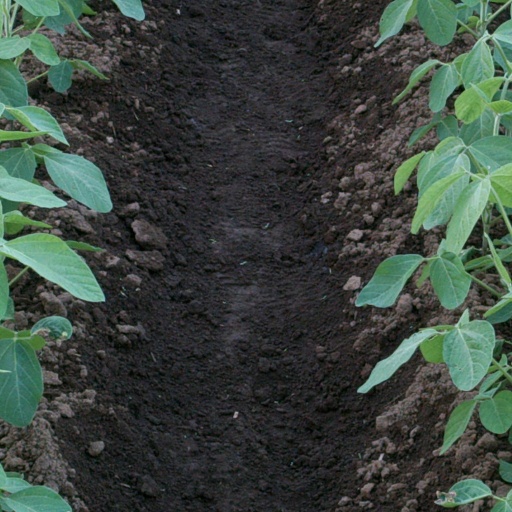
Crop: soybean